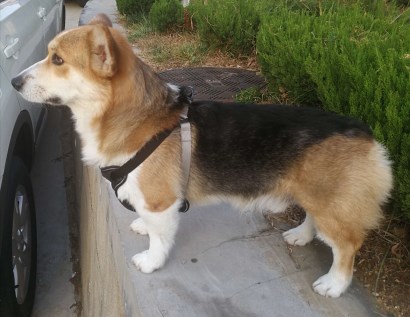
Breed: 2909-n000116-Cardigan